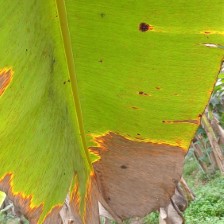
Label: cordana